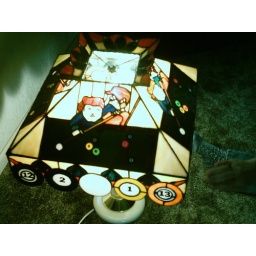
There are over 500 peices of stained glass in this lamp shade.